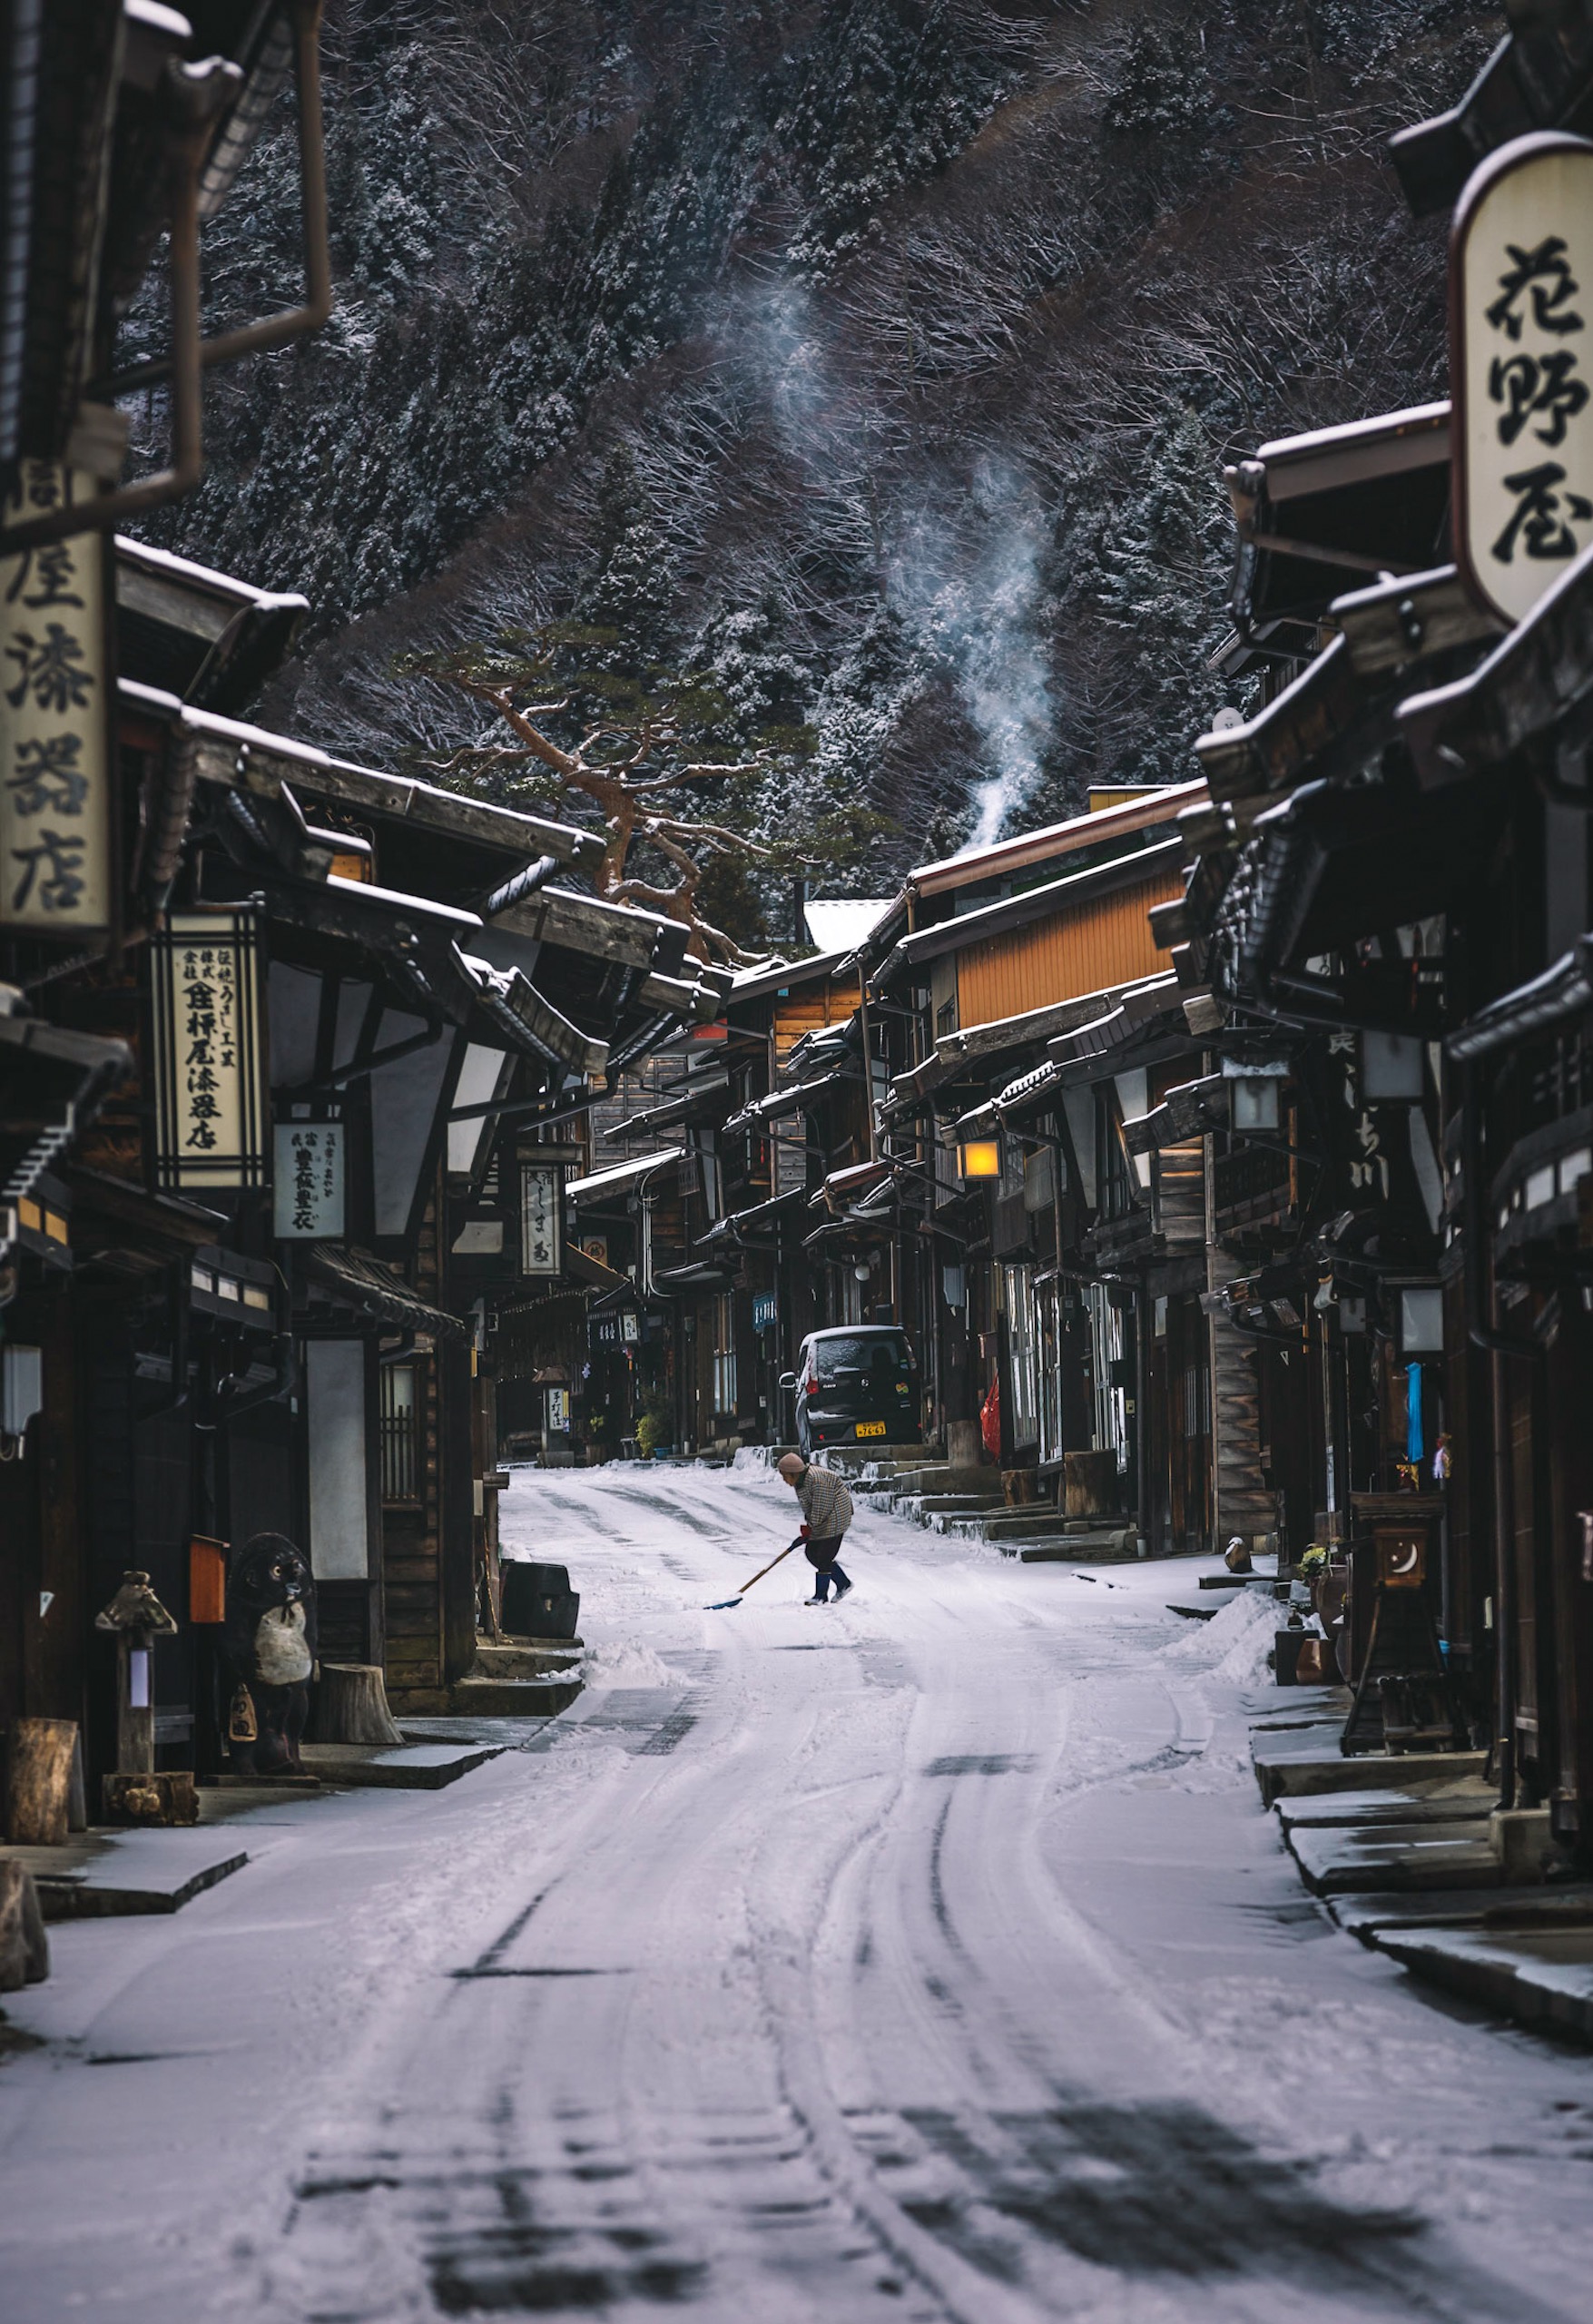
snow, winter, street, town, road, urban area, human settlement, freezing, sky, infrastructure, blizzard, winter storm, city, neighbourhood, alley, tree, lane, downtown, architecture, night, thoroughfare, building, metropolis